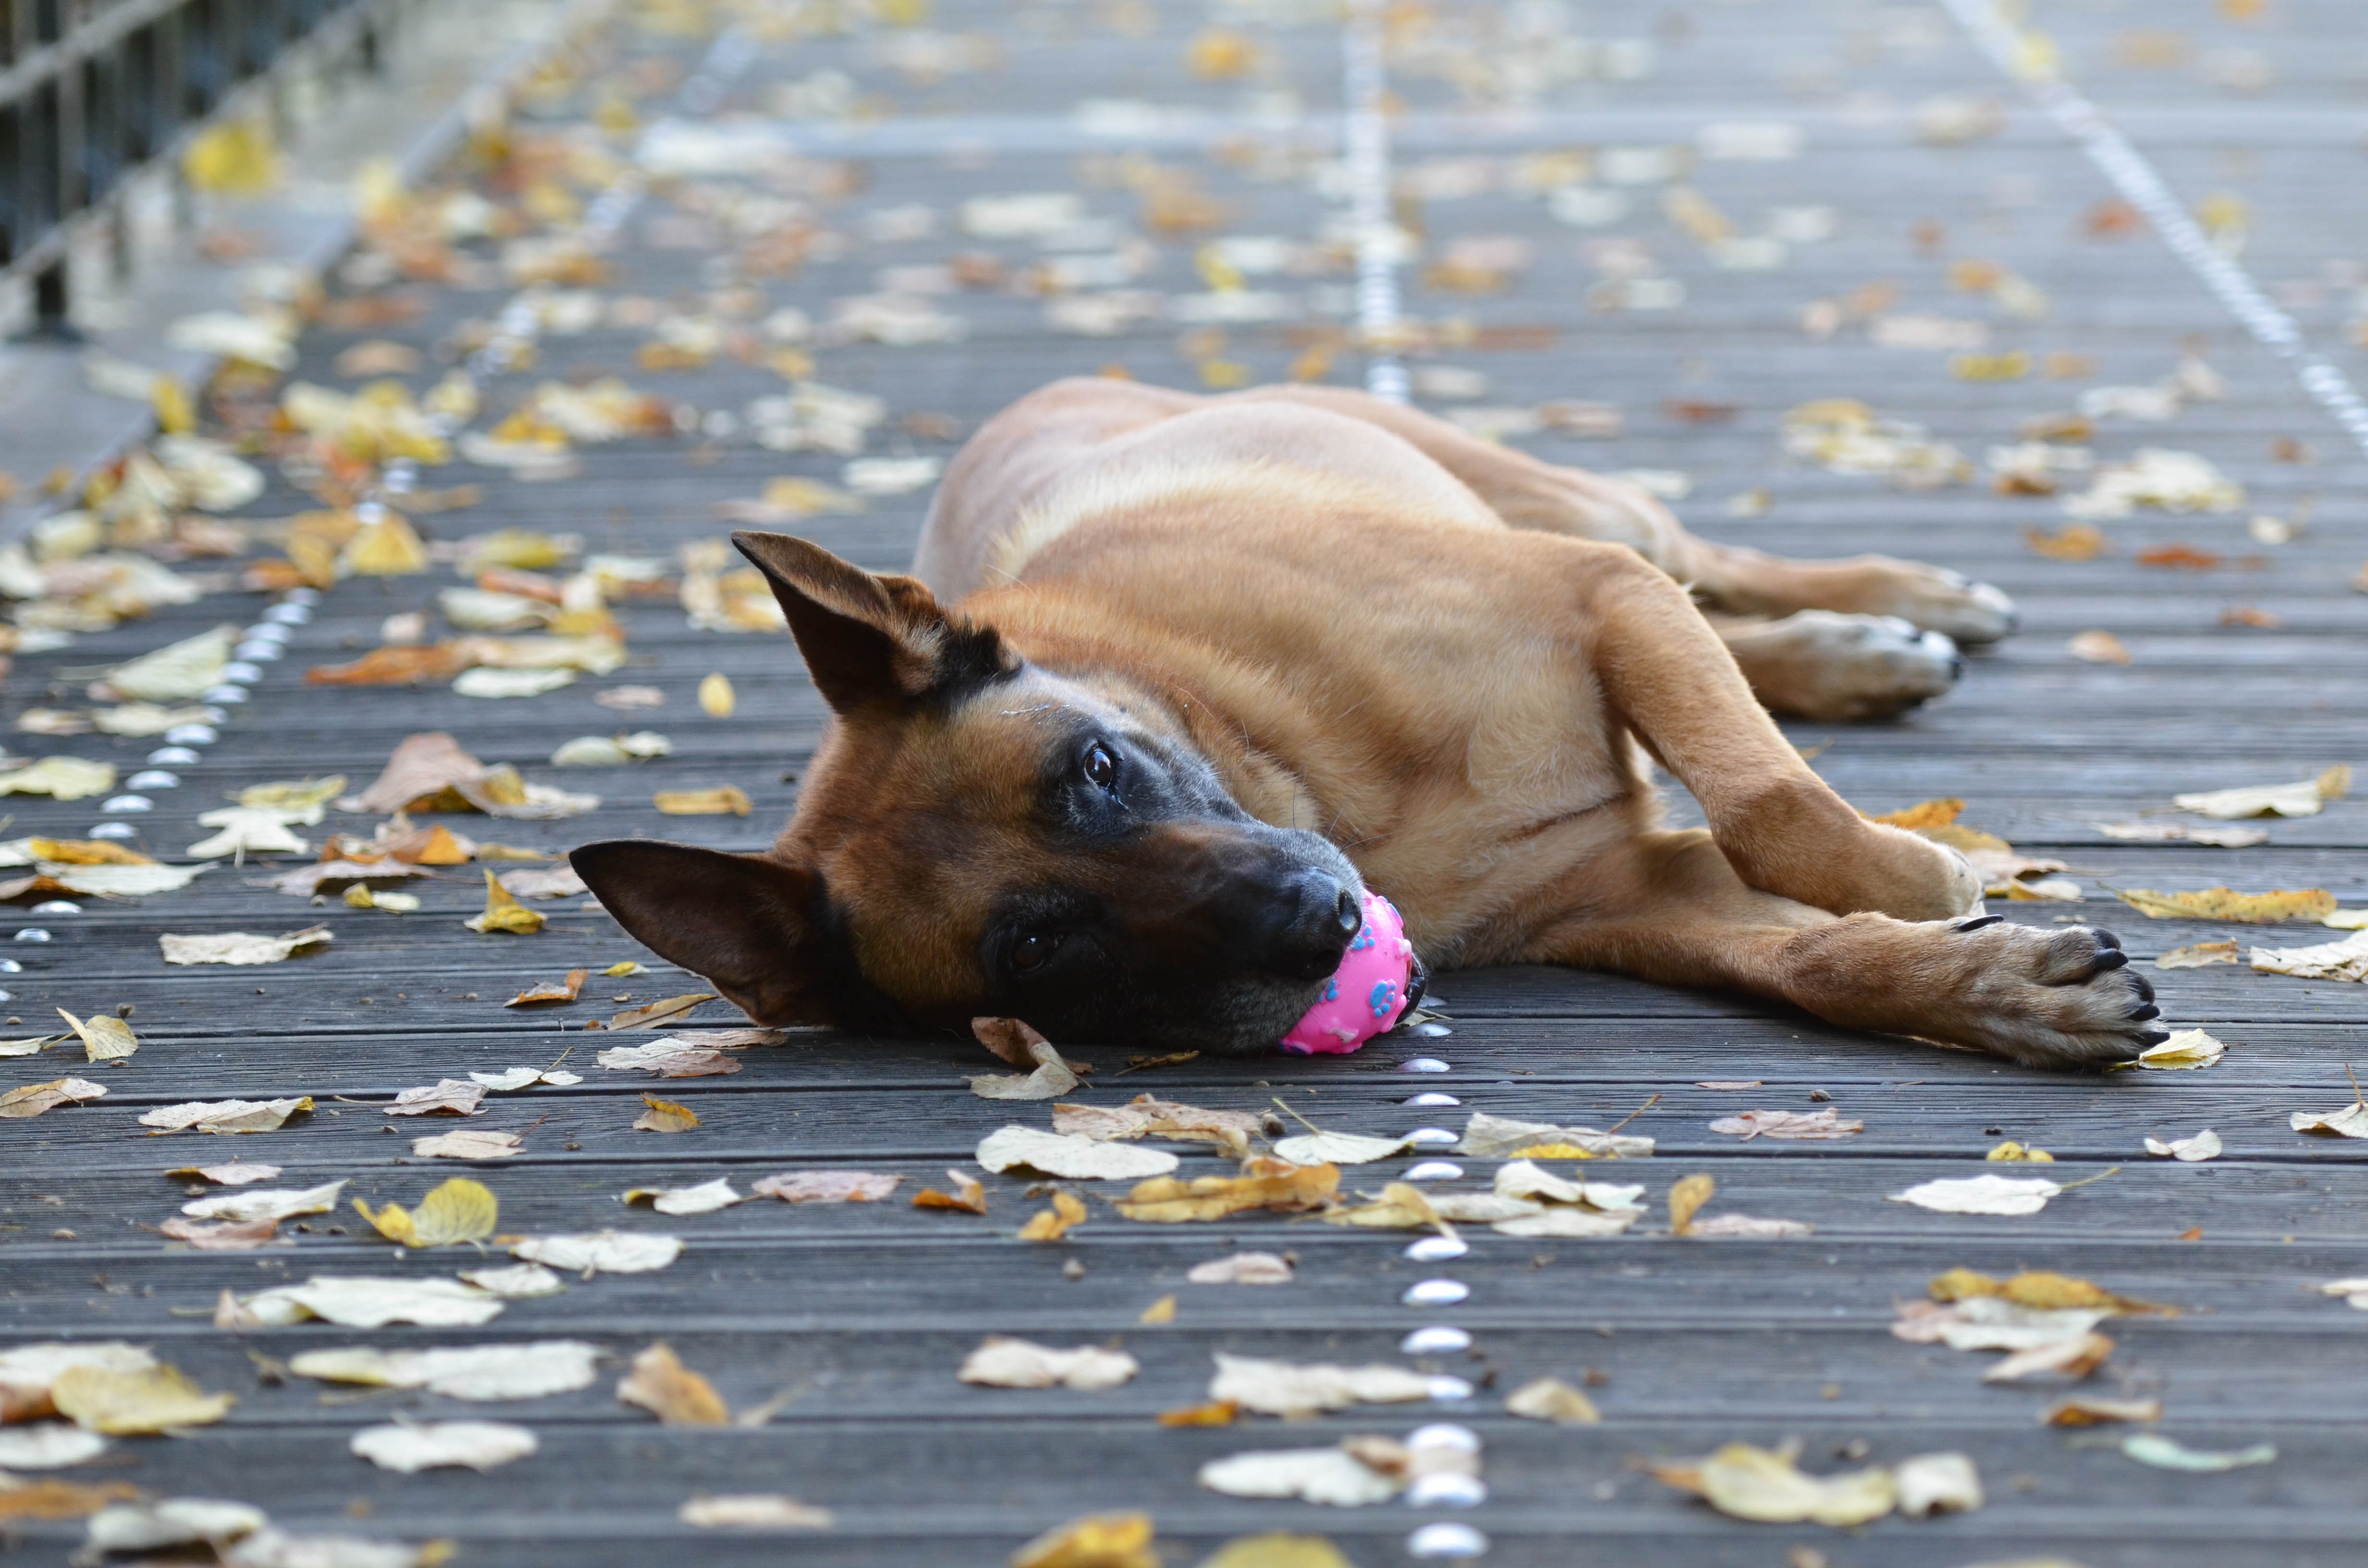
sweet, puppy, dog, mammal, vertebrate, wooden bridge, malinois, dog with ball, dog like mammal